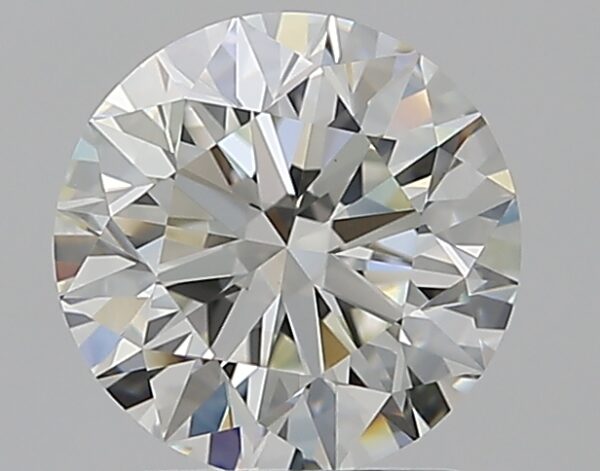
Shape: round
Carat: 1.5
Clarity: VVS2
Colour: J
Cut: EX
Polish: EX
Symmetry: EX
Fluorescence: N
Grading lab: GIA
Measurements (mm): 7.26 x 7.3 x 4.57